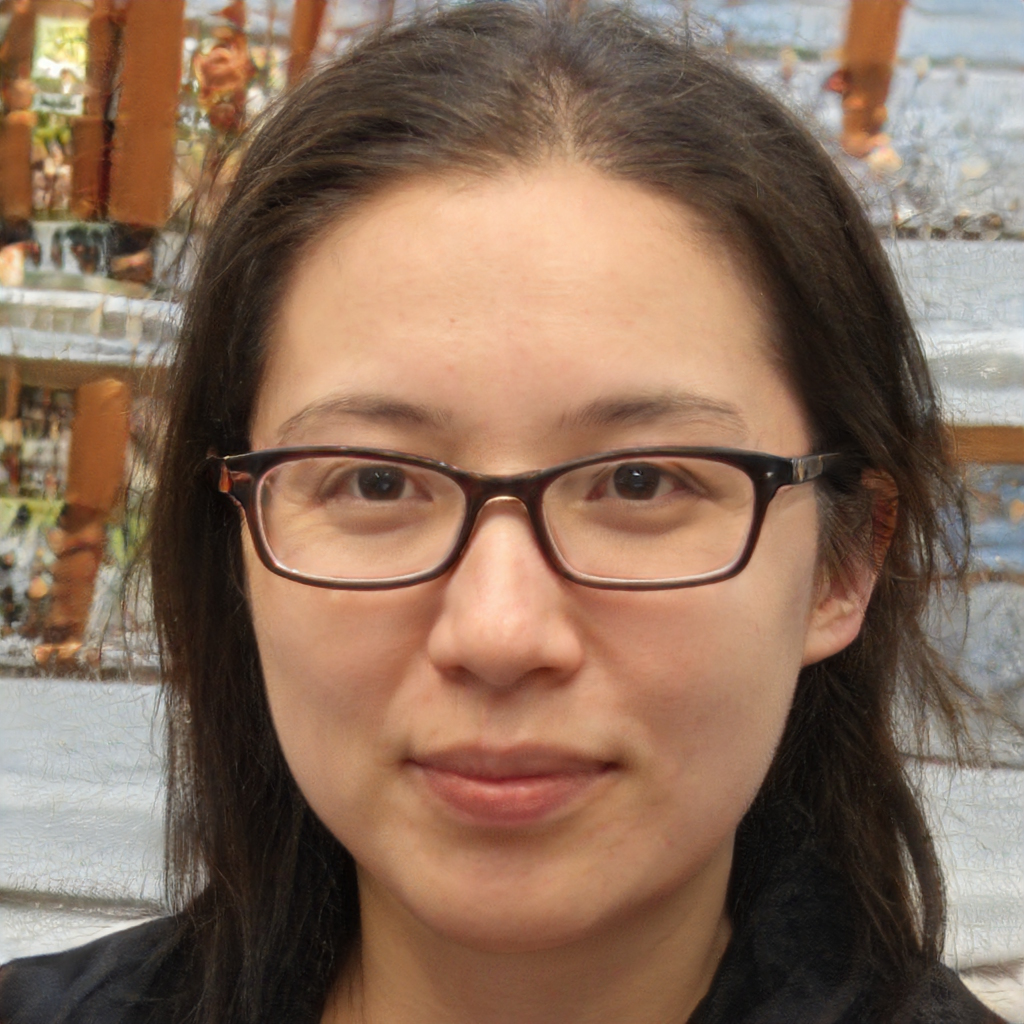
Gender: Female